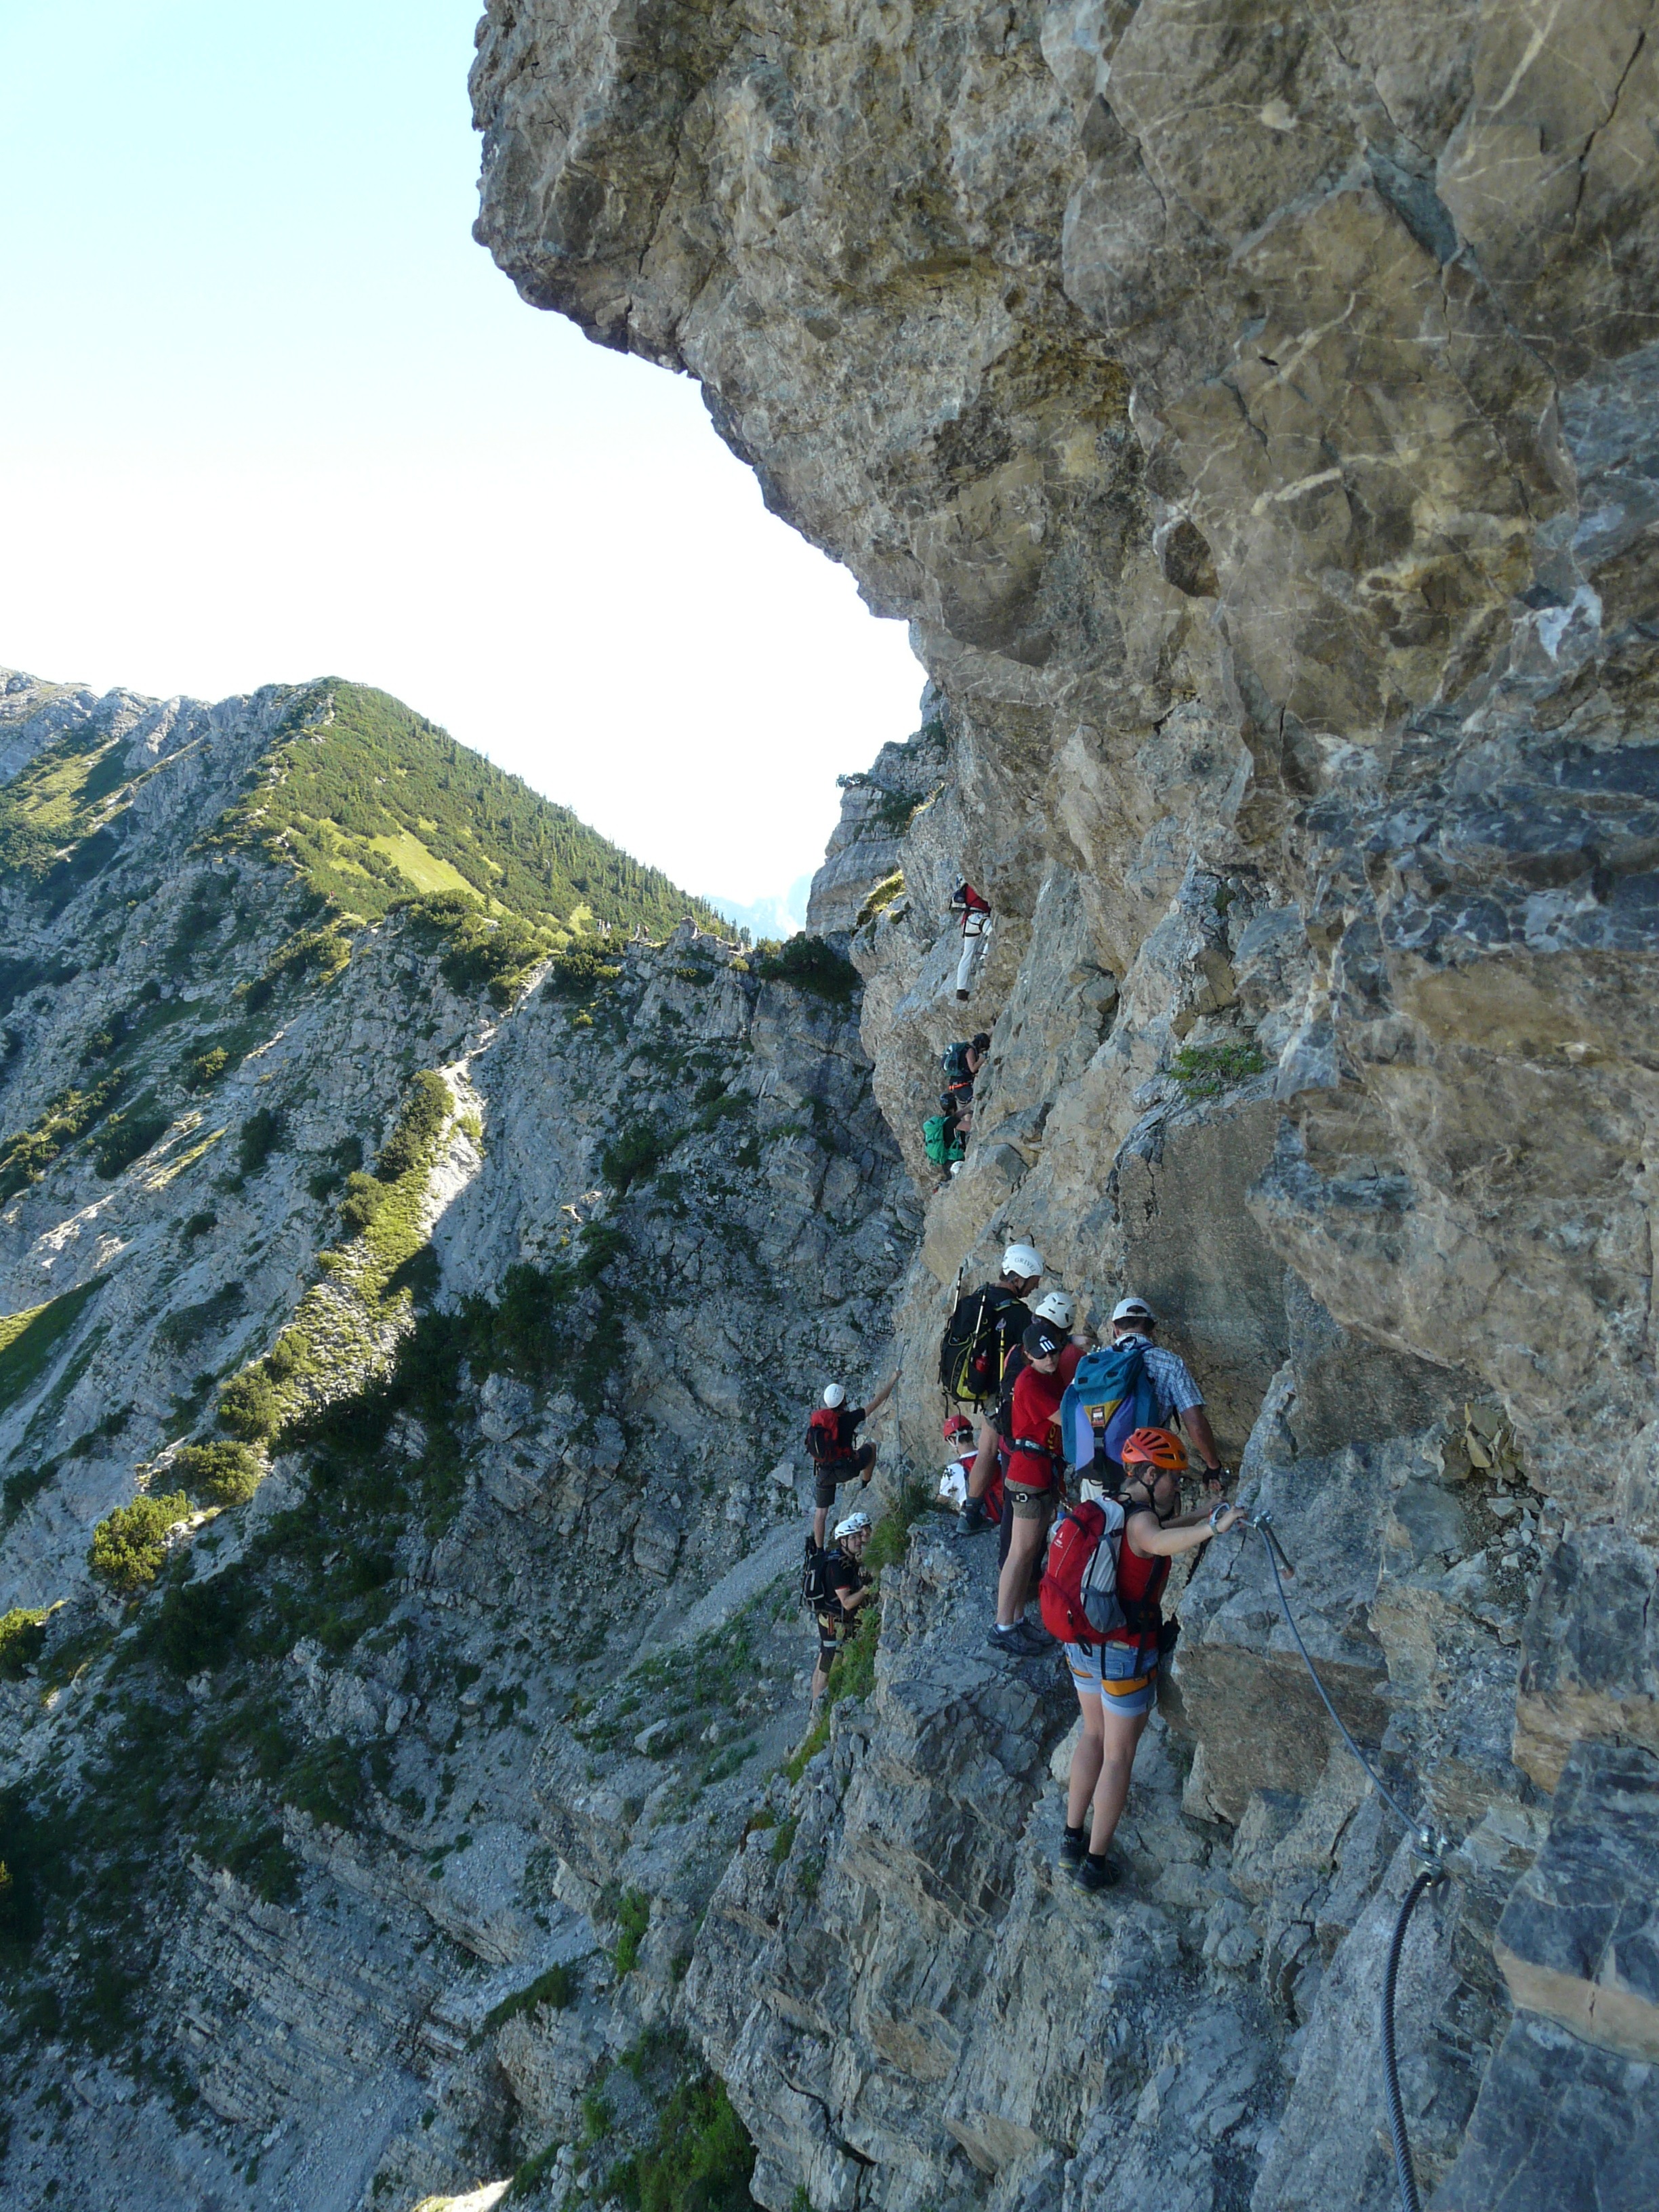
rock, mountain, sidewalk, adventure, mountain range, recreation, cliff, hike, climbing, climber, steep, extreme sport, terrain, ridge, climb, exposed, mountaineering, tour, sports, alps, risk, bergtour, courageous, outdoor recreation, mountainous landforms, geological phenomenon, sport climbing, iseler